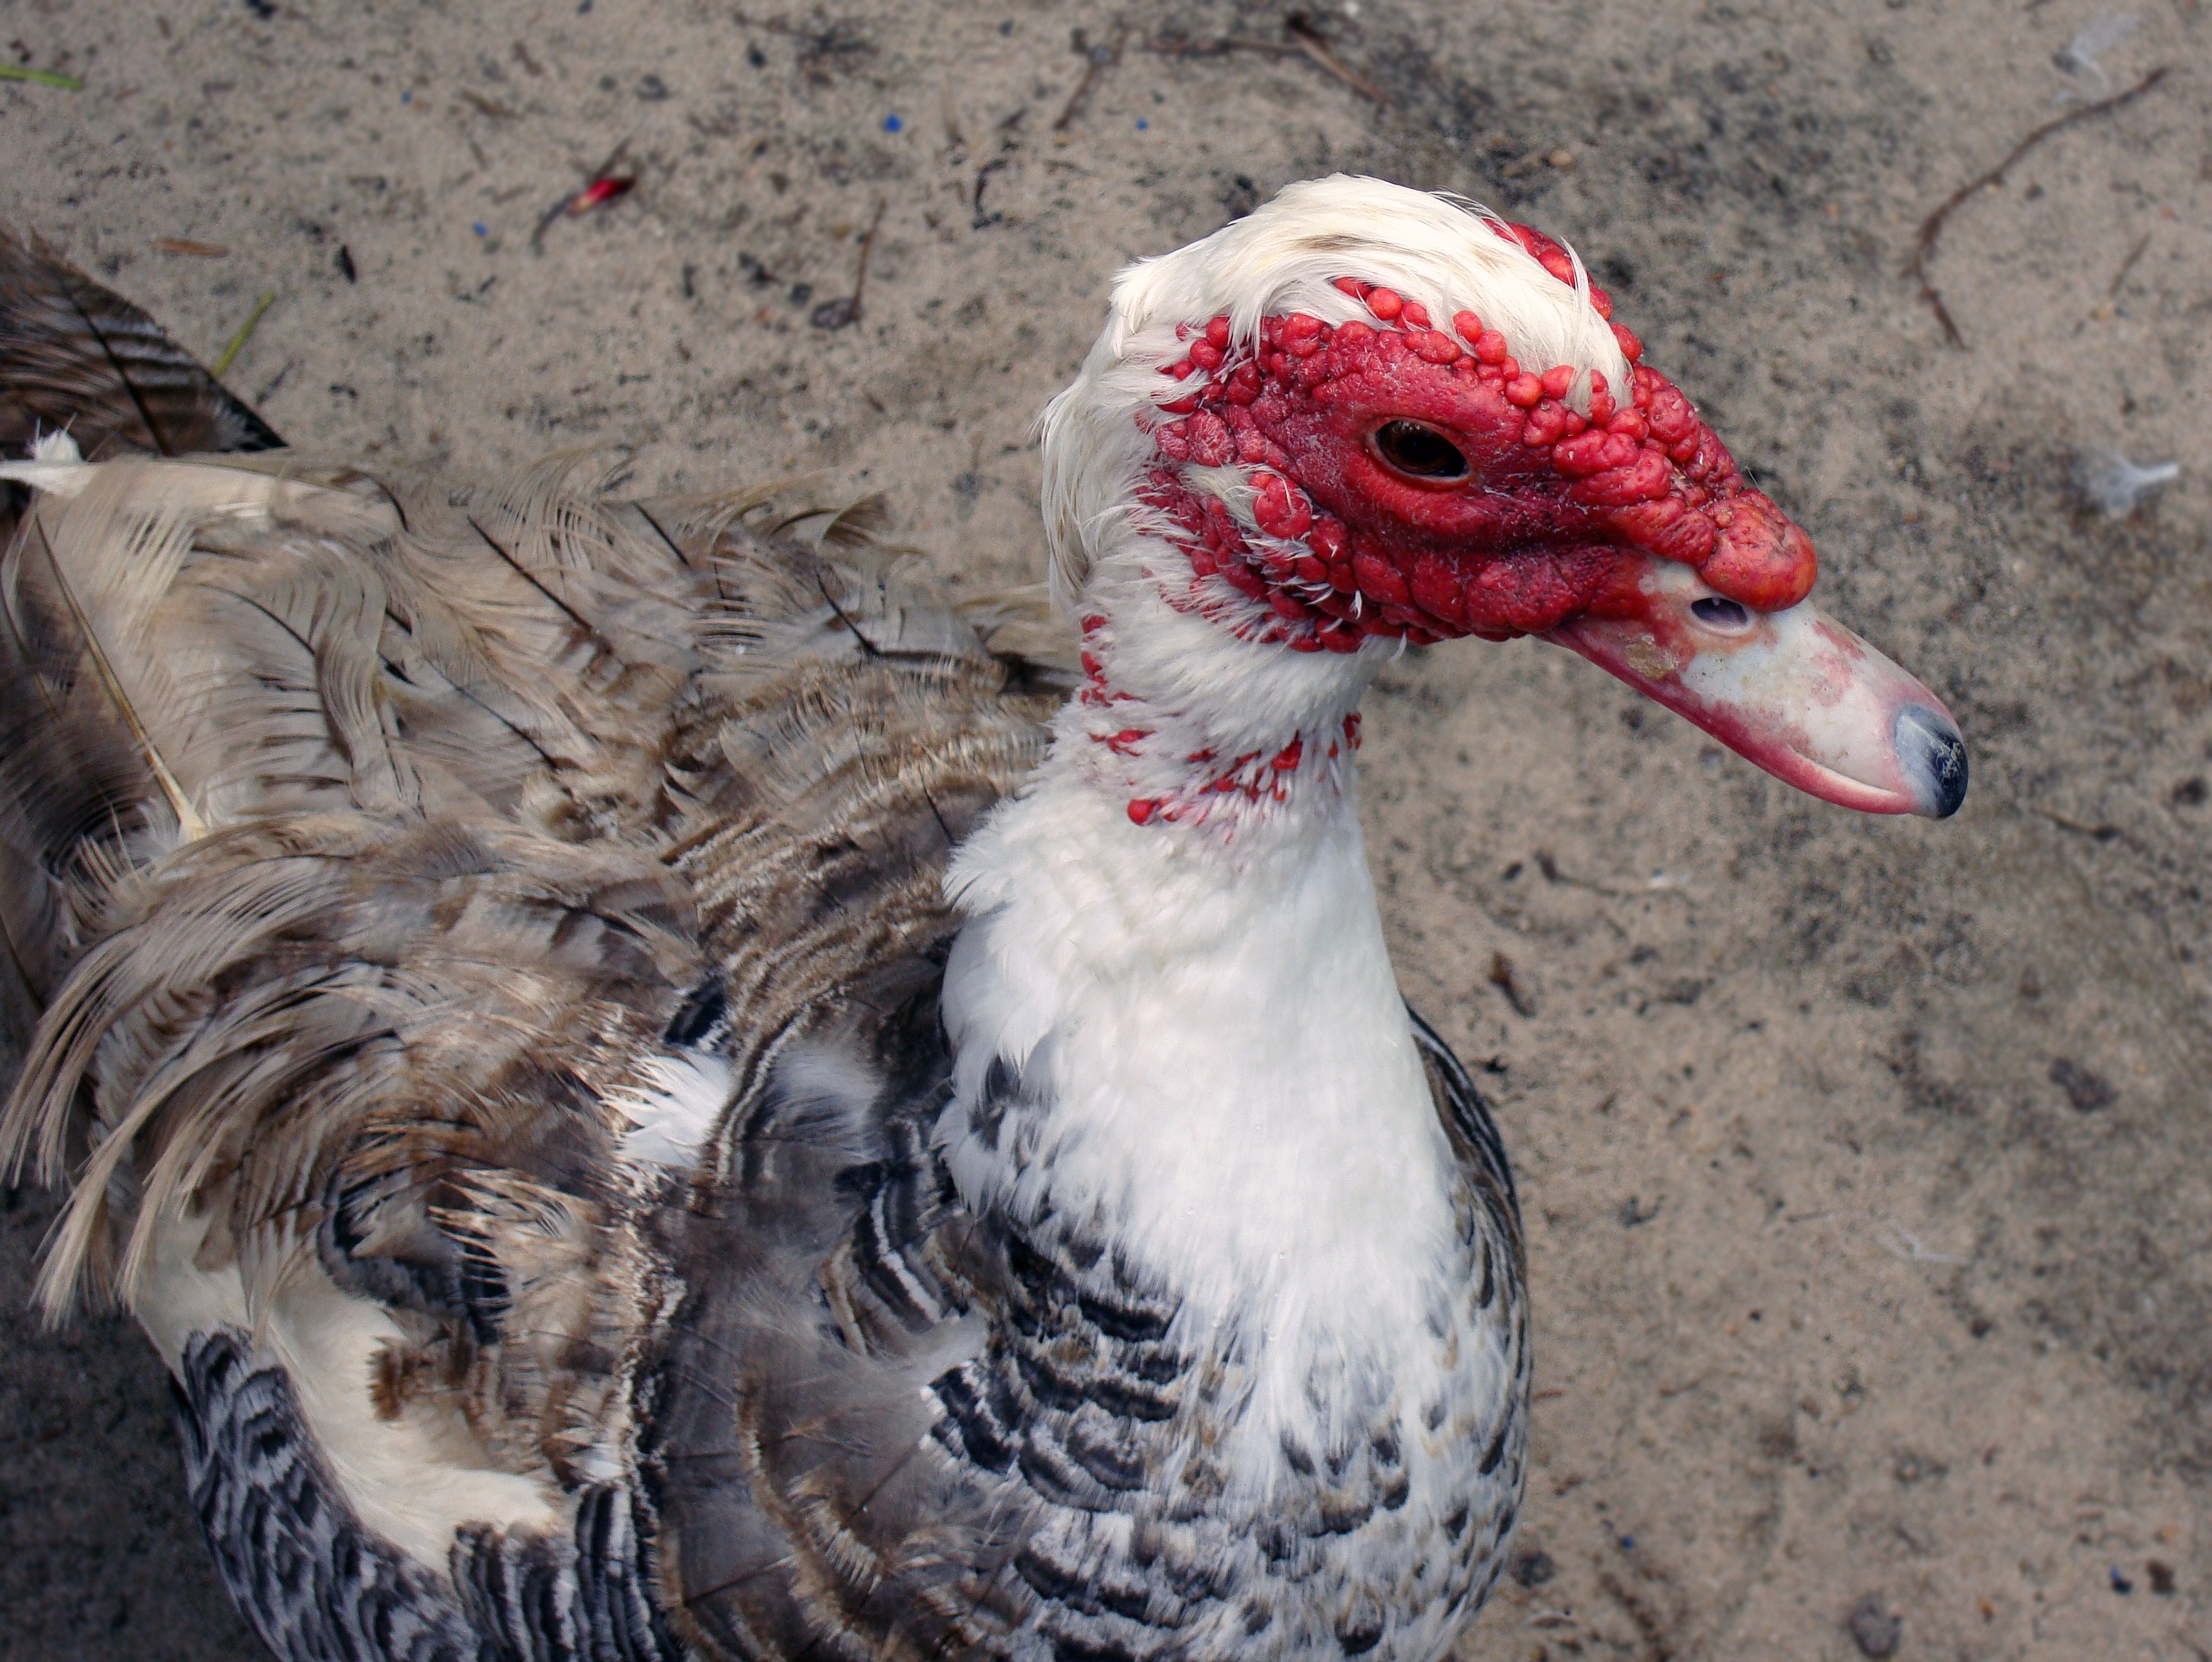
nature, bird, wing, white, animal, wildlife, red, beak, black, feather, fowl, fauna, plumage, face, duck, head, vertebrate, bill, waterfowl, water bird, muscovy, moschata, muscovy duck, cairina moschata, cairina, ducks geese and swans, domesticated turkey